When Colts Ran

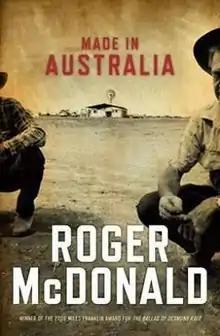
First edition

When Colts Ran is a 2010 novel by Australian novelist Roger McDonald.